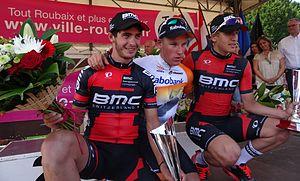
Reportage réalisé le dimanche 1er juin à l'occasion de l'arrivée du Paris-Roubaix espoirs 2014 au vélodrome André-Pétrieux à Roubaix, Nord, Nord-Pas-de-Calais, France.
Bas Tietema est un coureur cycliste néerlandais.
La 47ᵉ édition de Paris-Roubaix espoirs s'est déroulée le 1ᵉʳ juin 2014. La course fait partie du calendrier UCI Europe Tour 2014 en catégorie 1.2U. Elle est remportée par le Néerlandais Mike Teunissen de l'équipe Rabobank Development.
La saison 2014 de l'équipe cycliste Rabobank Development est la dix-huitième de cette équipe.
Mike Teunissen est un coureur cycliste néerlandais, membre de l'équipe Jumbo-Visma. Dans les catégories de jeune, il est spécialisé dans le cyclo-cross, discipline où il a été champion du monde espoirs en 2013. Passé professionnel sur route en 2015, il devient un spécialiste des classiques avec une bonne pointe de vitesse. Il a notamment remporté une étape du Tour de France 2019, où il a porté pendant deux jours le maillot jaune.